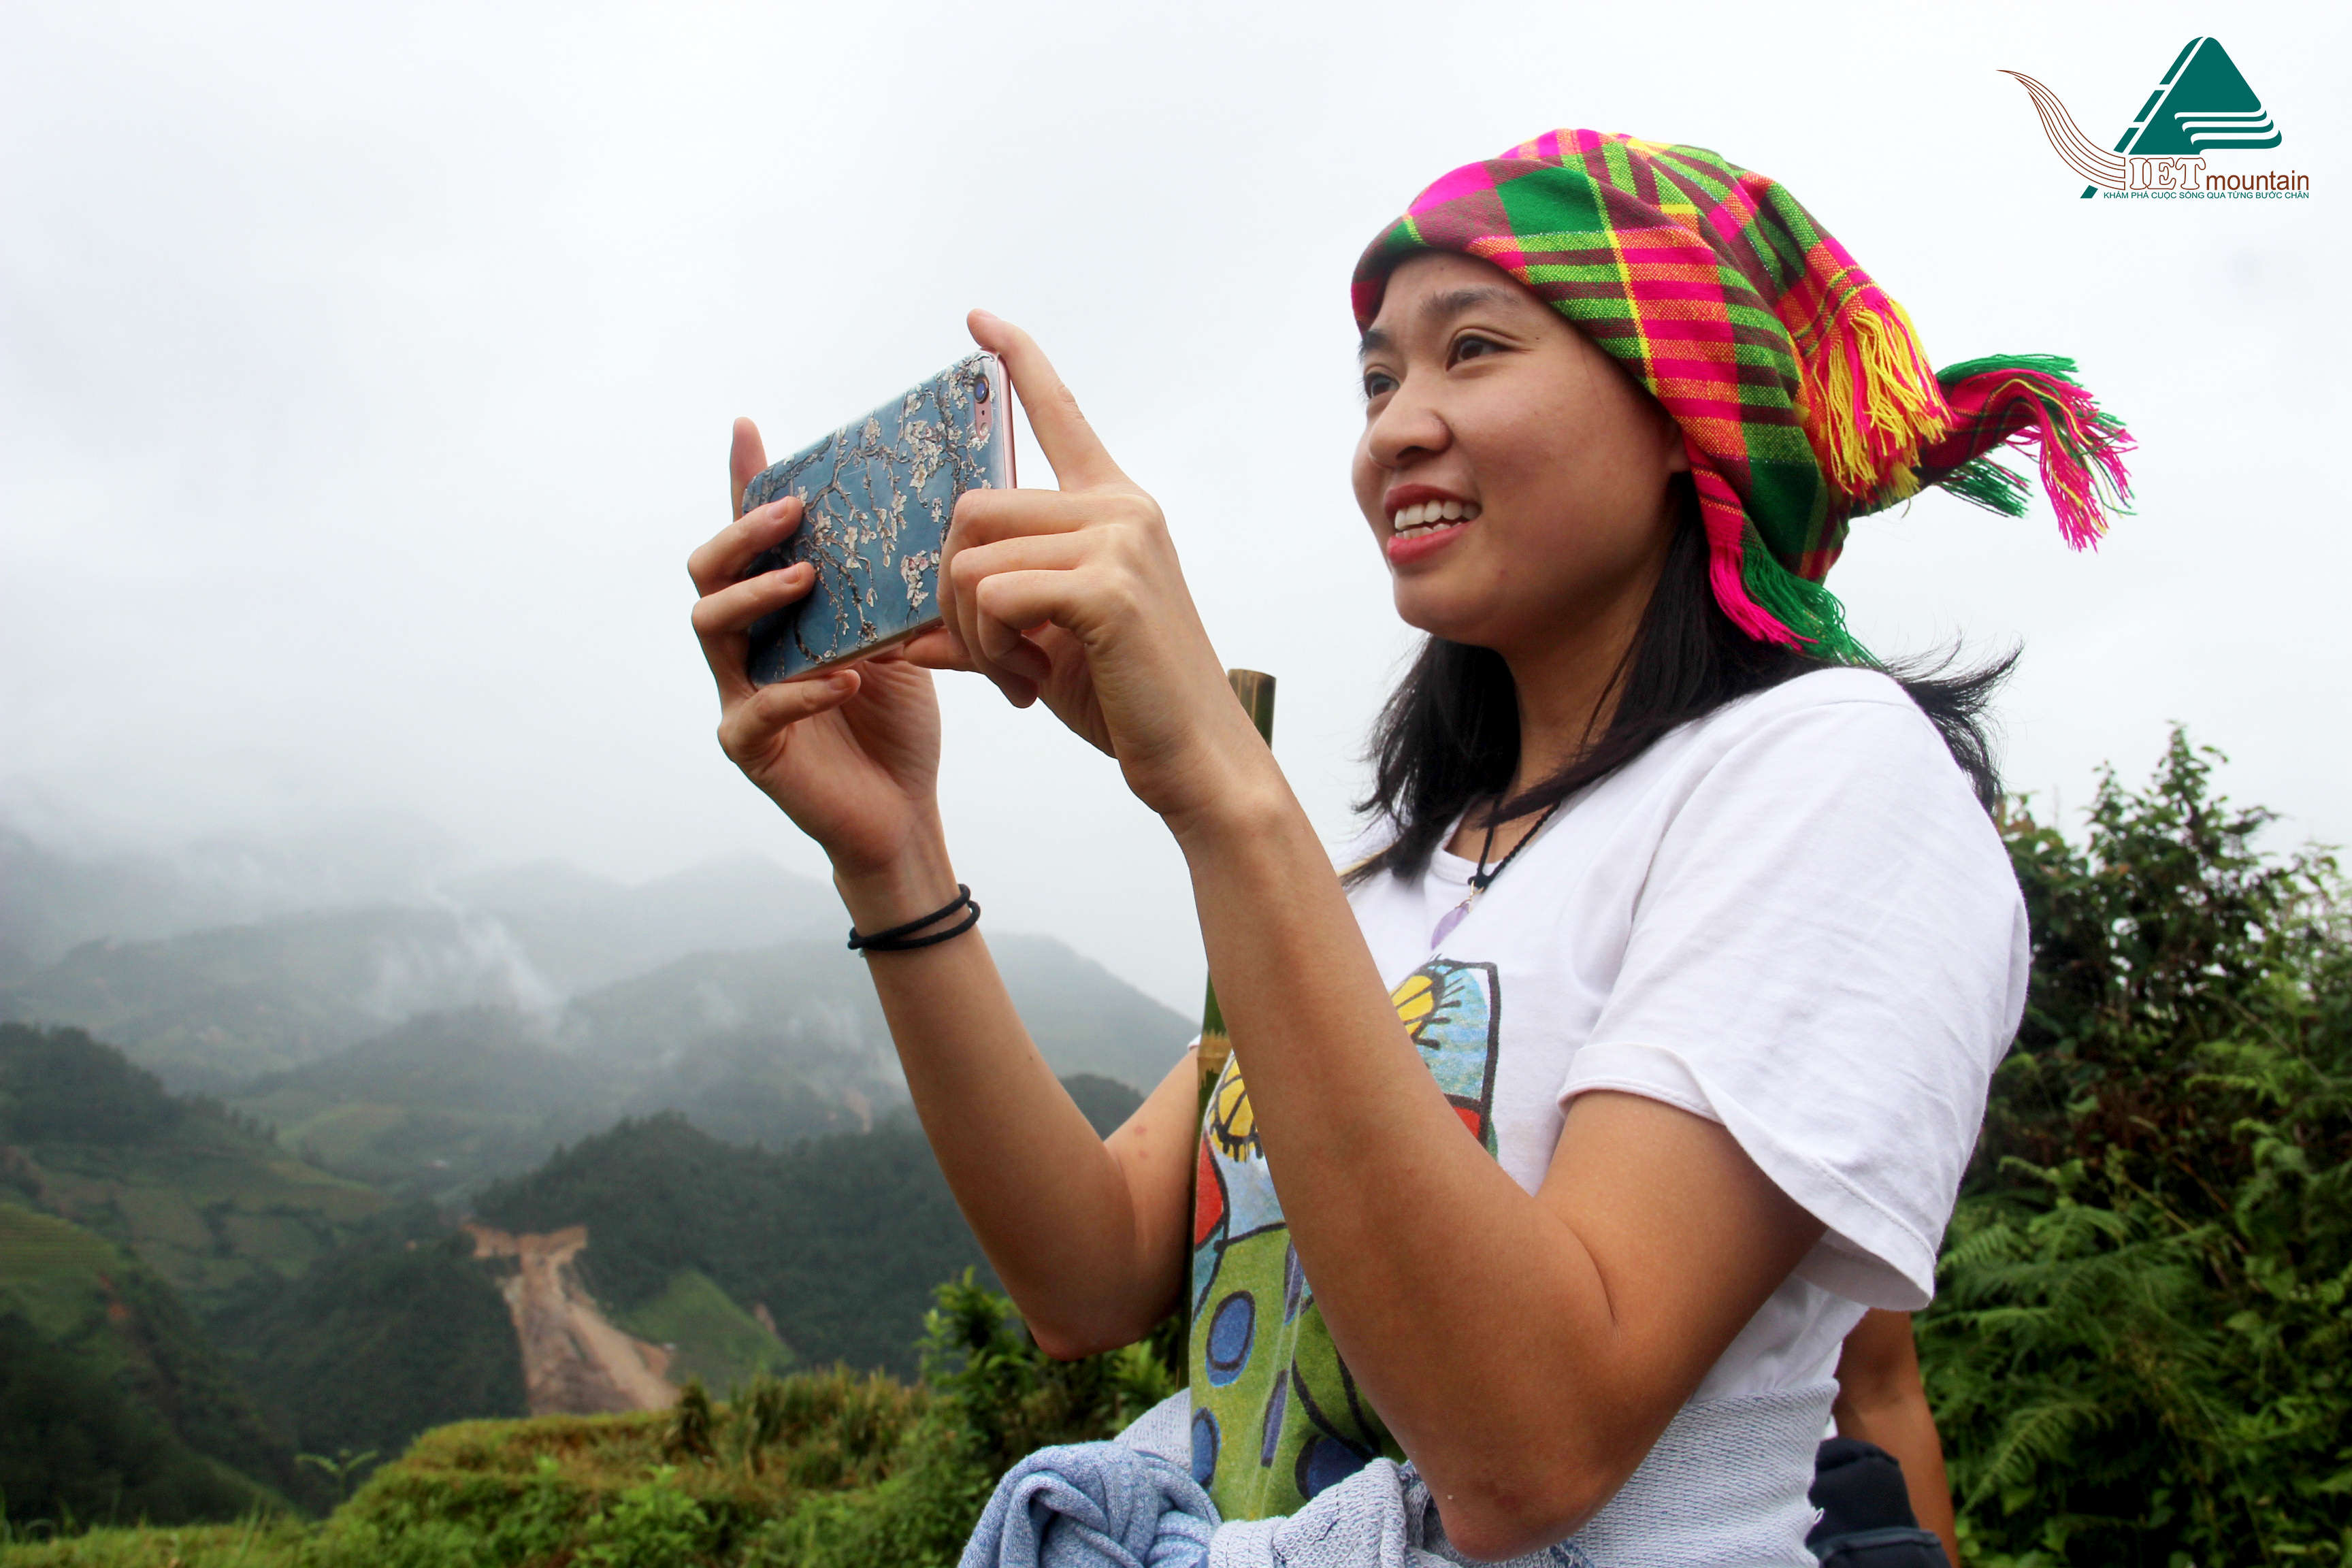
travel, headgear, girl, tourism, vacation, leisure, fun, smile, recreation, cap, adventure, product